Doughnut

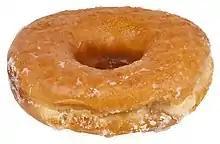
A glazed, yeast-raised, American-style ring doughnut

A doughnut is a type of pastry made from leavened fried dough. It is popular in many countries and is prepared in various forms as a sweet snack that can be homemade or purchased in bakeries, supermarkets, food stalls, and franchised specialty vendors.